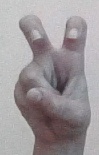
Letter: toot